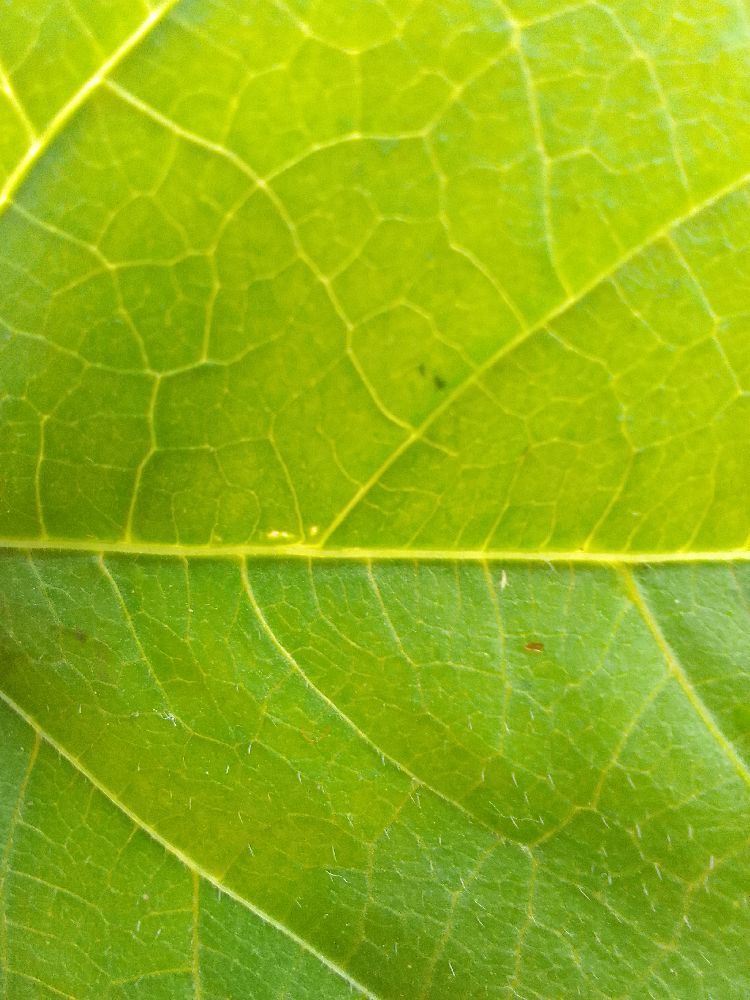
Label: healthy